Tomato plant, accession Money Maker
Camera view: bottom (45 deg); turntable rotation: 300 degrees
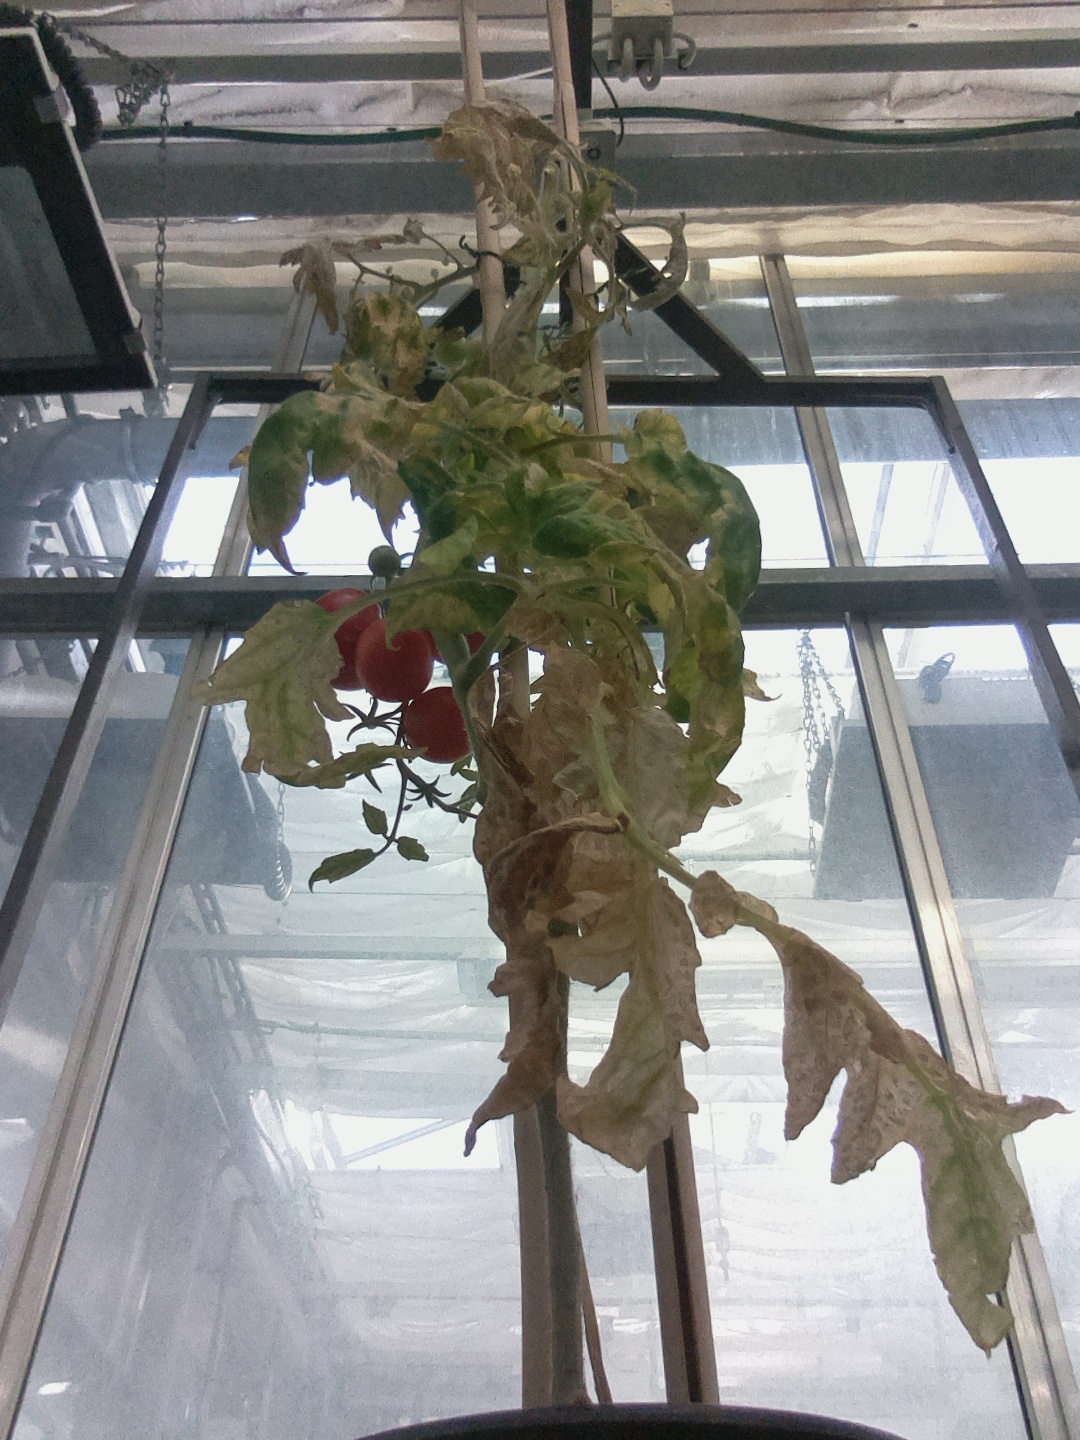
BBCH growth stage 84: 40%-50% of fruits show typical fully ripe color